Anthony de Sa (civil servant)

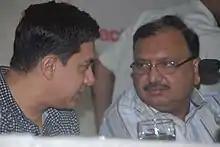
Anthony de Sa with Aamir Khan

Anthony (Tino) de Sa is a retired Indian Administrative Services (IAS) officer, and writer-poet, currently based in his hometown of Goa. He has been appointed as Liquidator of the Mapusa Urban Cooperative Bank (MUCB).